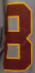
Number: 8